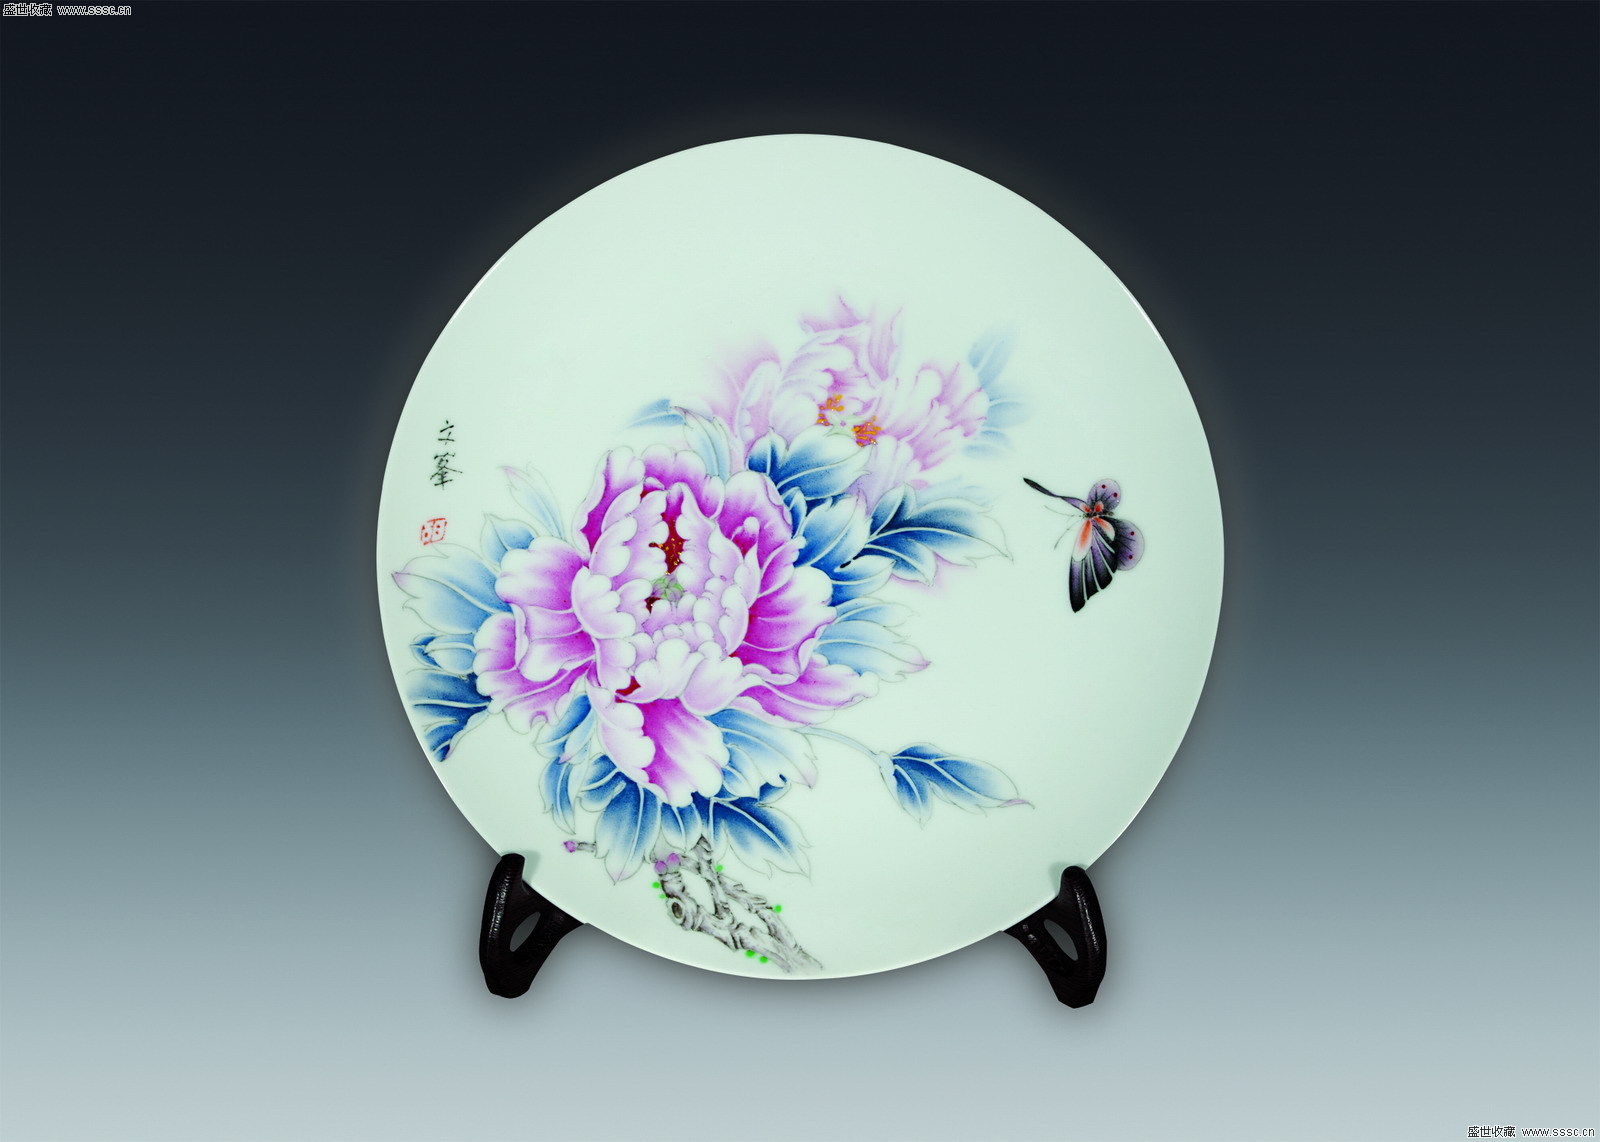
Label: trash